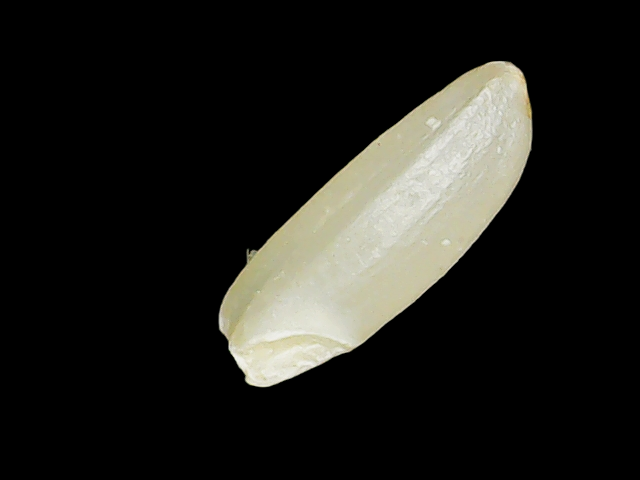
Rice variety: Binadhan12